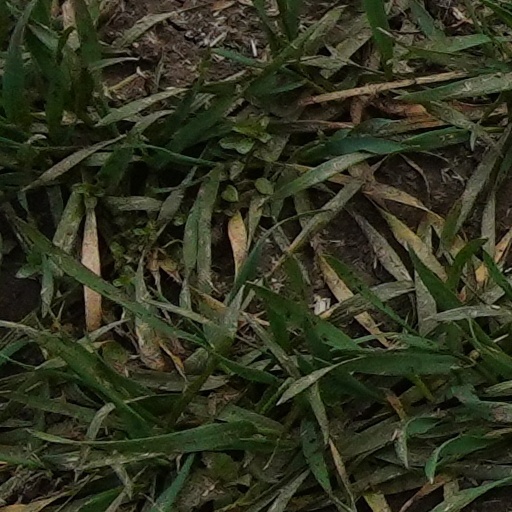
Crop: wheat